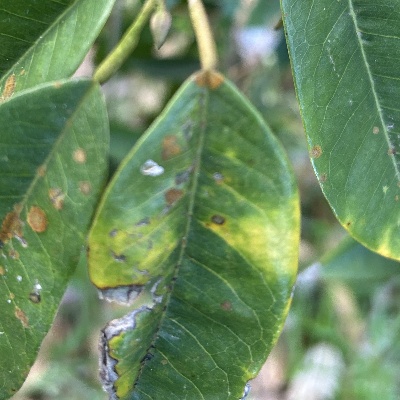
Label: Leaf_Algal